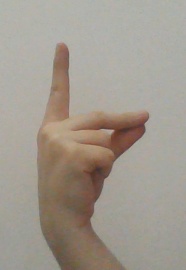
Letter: ta